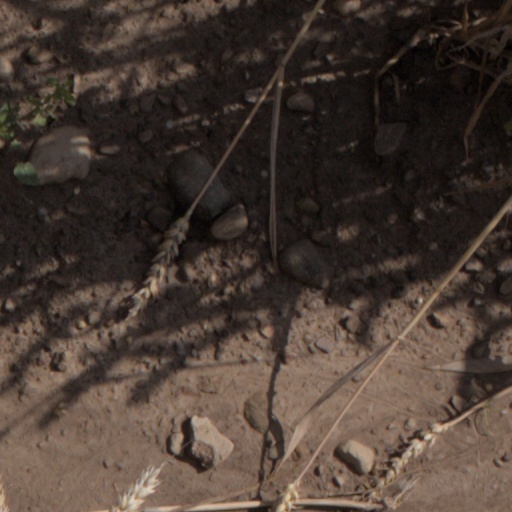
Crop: wheat